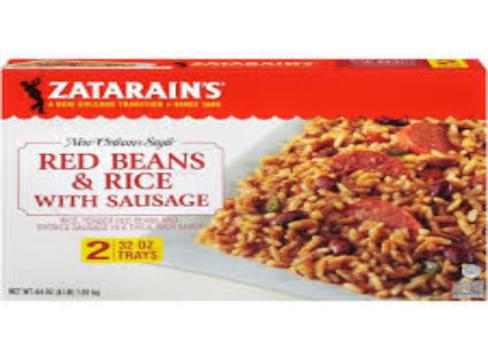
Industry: Food